Armoured warfare

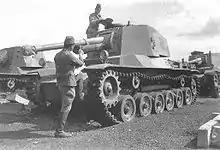
Type 3 Chi-Nu medium tank of the 4th Armored Division on Kyushu in 1945

At the outbreak of World War II, the German armoured forces benefited from a much more profound and more flexible training than that of the Allies on the tactical and operational level. German tanks operated while directed by radio communication, which allowed tank commanders to take greater advantage of the manoeuvrability of their vehicles.